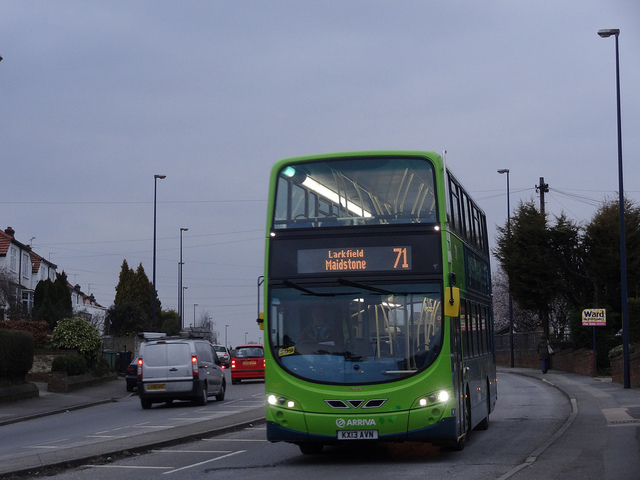
A tall green double decker bus driving down a street.

double decker bus traveling on a city route

A green double decker bus traveling along a road.

A green double-decker bus traveling along a road

A double decker bus is empty traveling down the street.